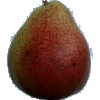
Label: Pear Forelle 1